First Flight Airport

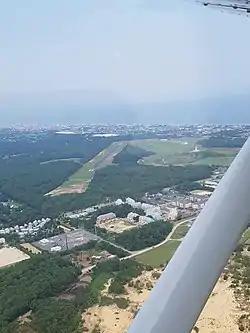
First Flight Airport from 1000 feet

First Flight Airport is a public use airport located west of the central business district of Kill Devil Hills, a town in Dare County, North Carolina, United States. The airport is owned by the U.S. National Park Service. It is included in the National Plan of Integrated Airport Systems for 2011–2015, which categorized it as a "general aviation" facility.